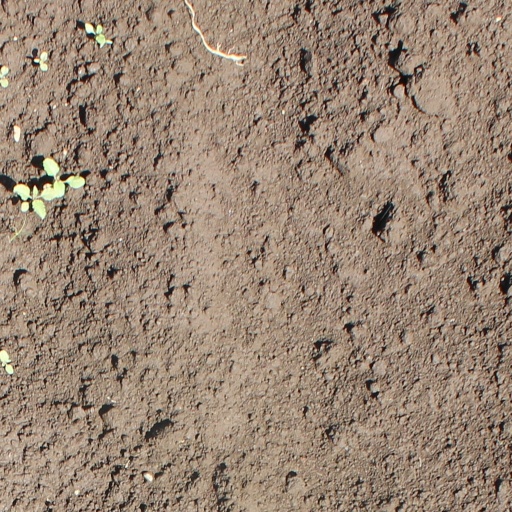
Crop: soybean